Vaticinia de Summis Pontificibus

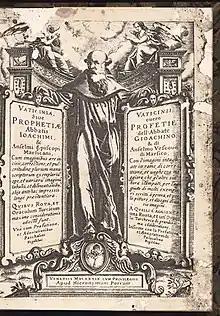
Title page of "Vaticinia, sive Prophetiae / Vaticinii, overo Profetie" (Prophecies or Foretellings). Venice: Hieronymum Porrum and Giovanni Battista Bertoni, 1589.

The series of some thirty prophecies, based on Greek prototypes, was "most probably conceived in order to influence one of the ongoing papal elections," written in opposition to the Orsini and their candidates.